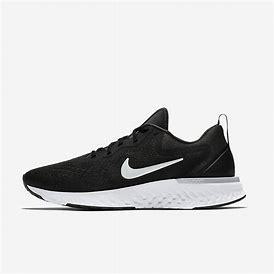
Brand: Nike
Model: Odyssey React